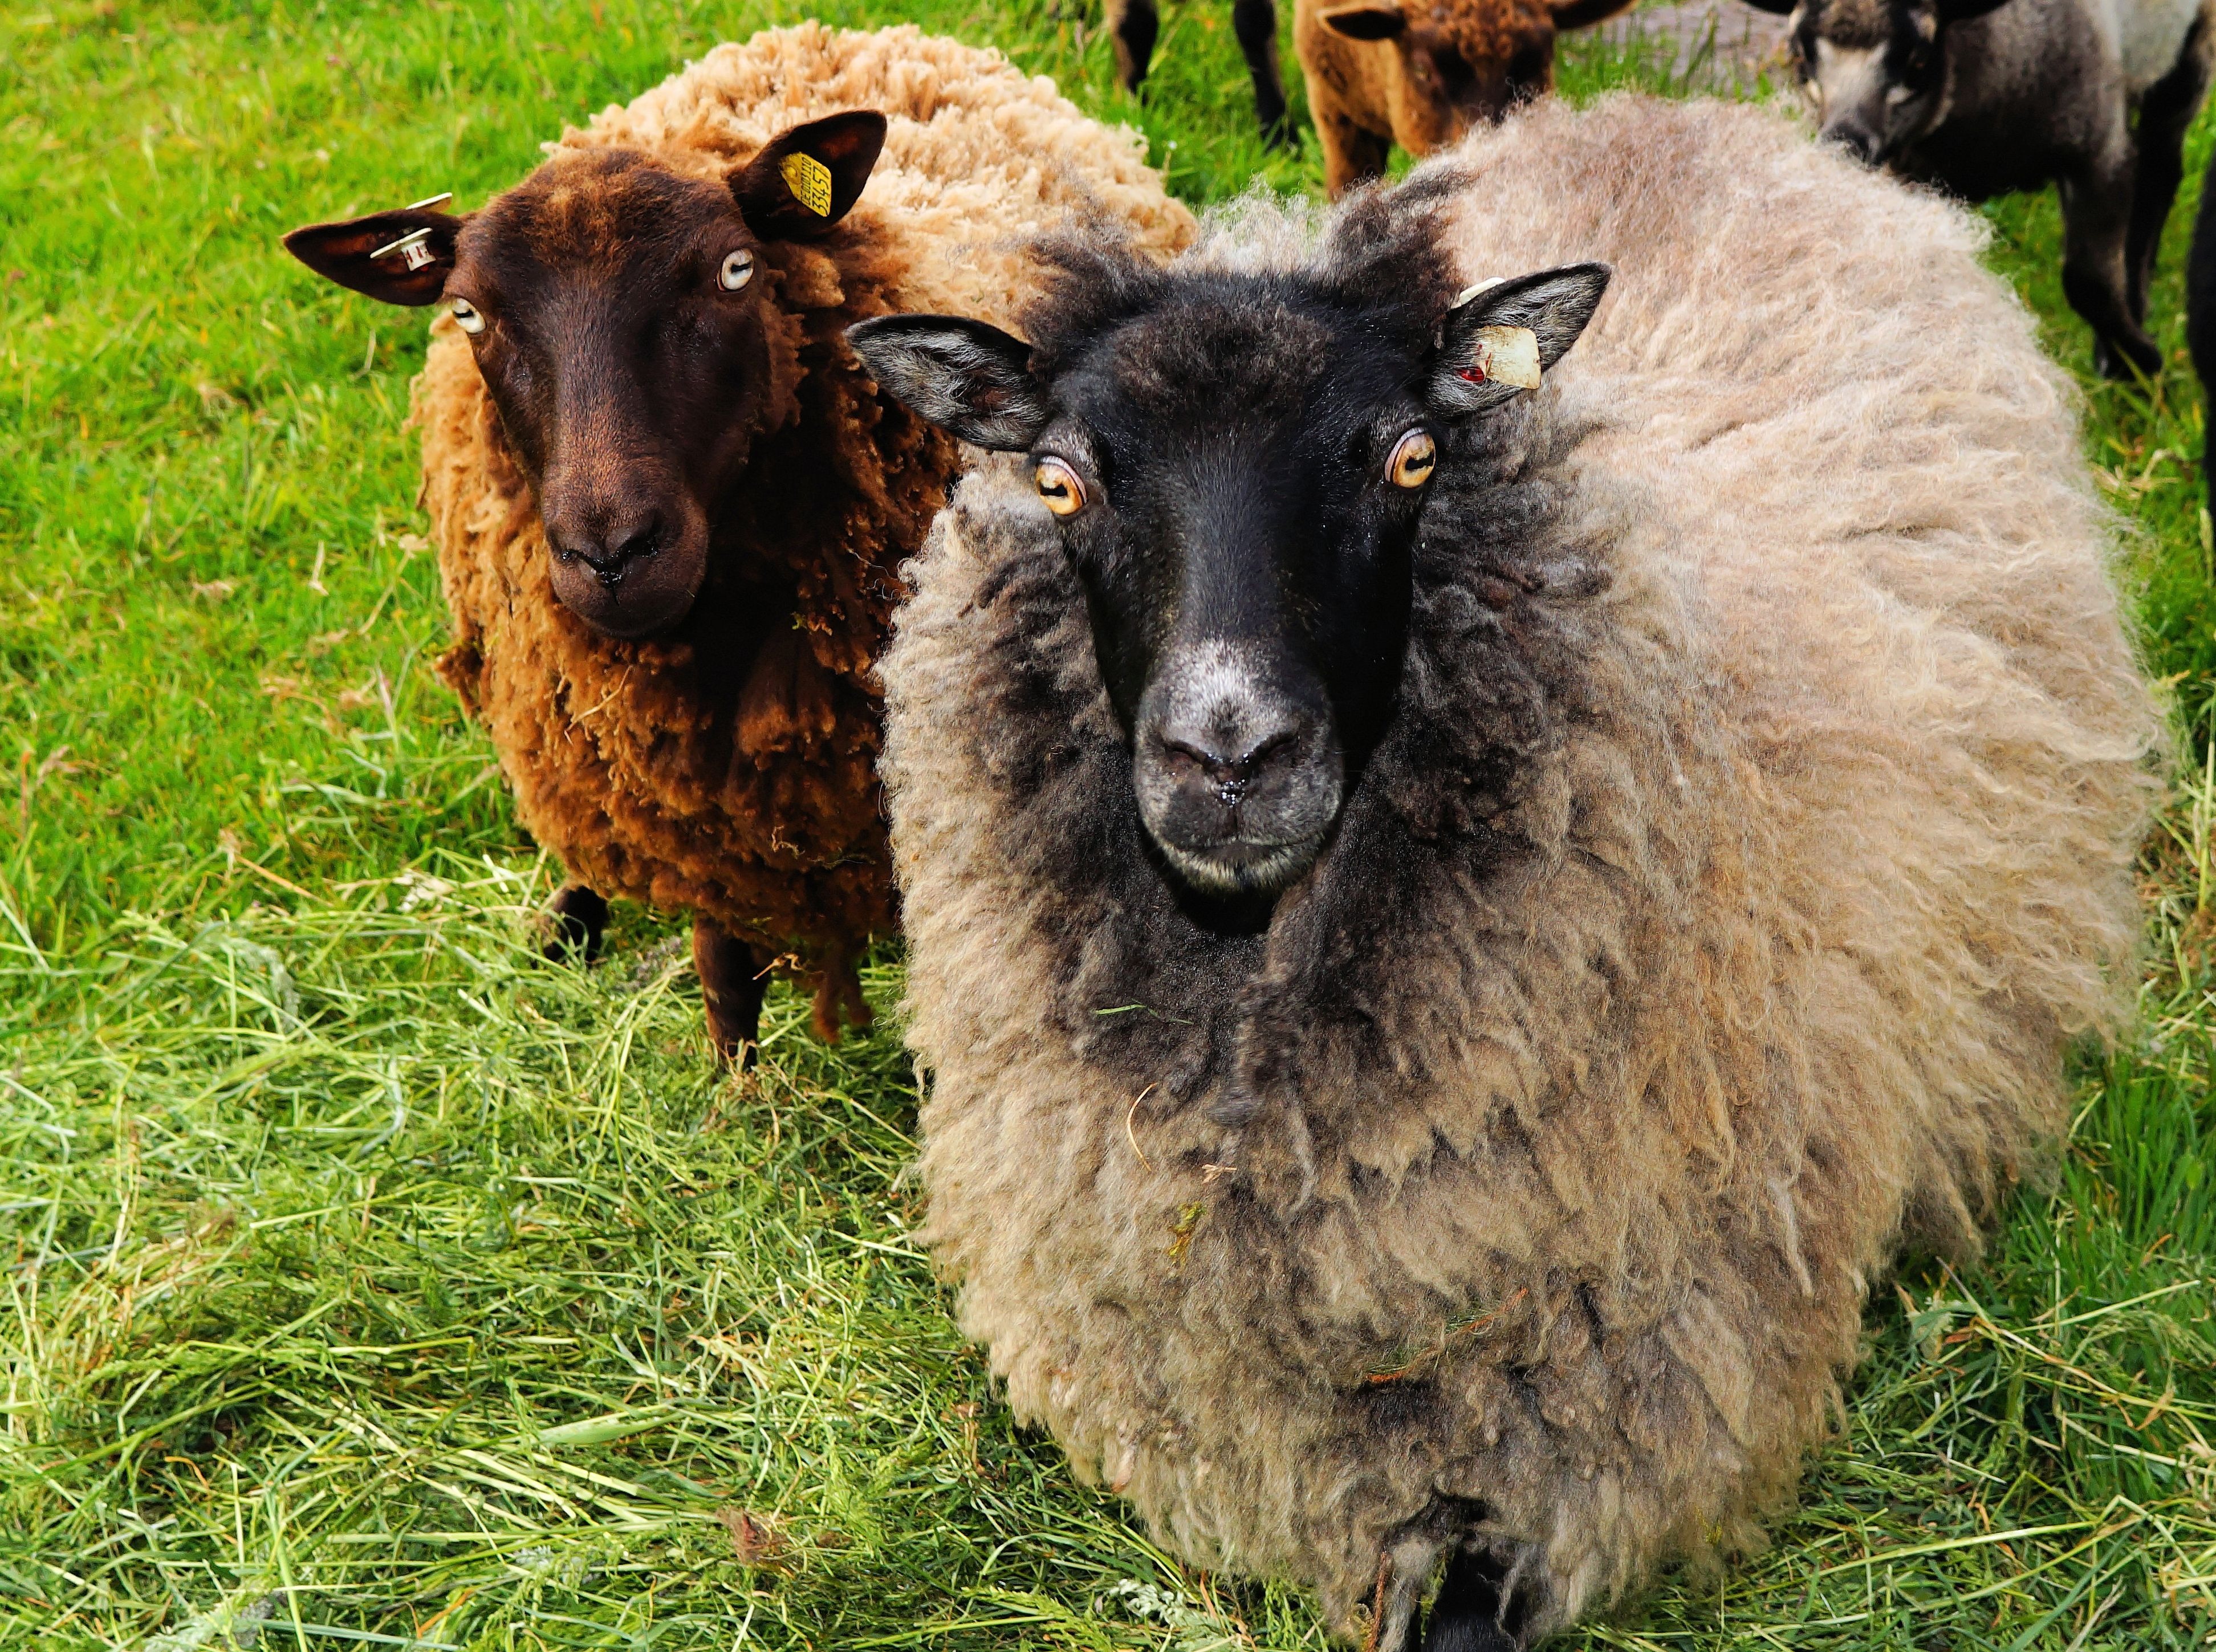
horn, pasture, grazing, sheep, mammal, agriculture, wool, fauna, eyes, head, vertebrate, sheeps, soft, black sheep, cattle like mammal, cow goat family